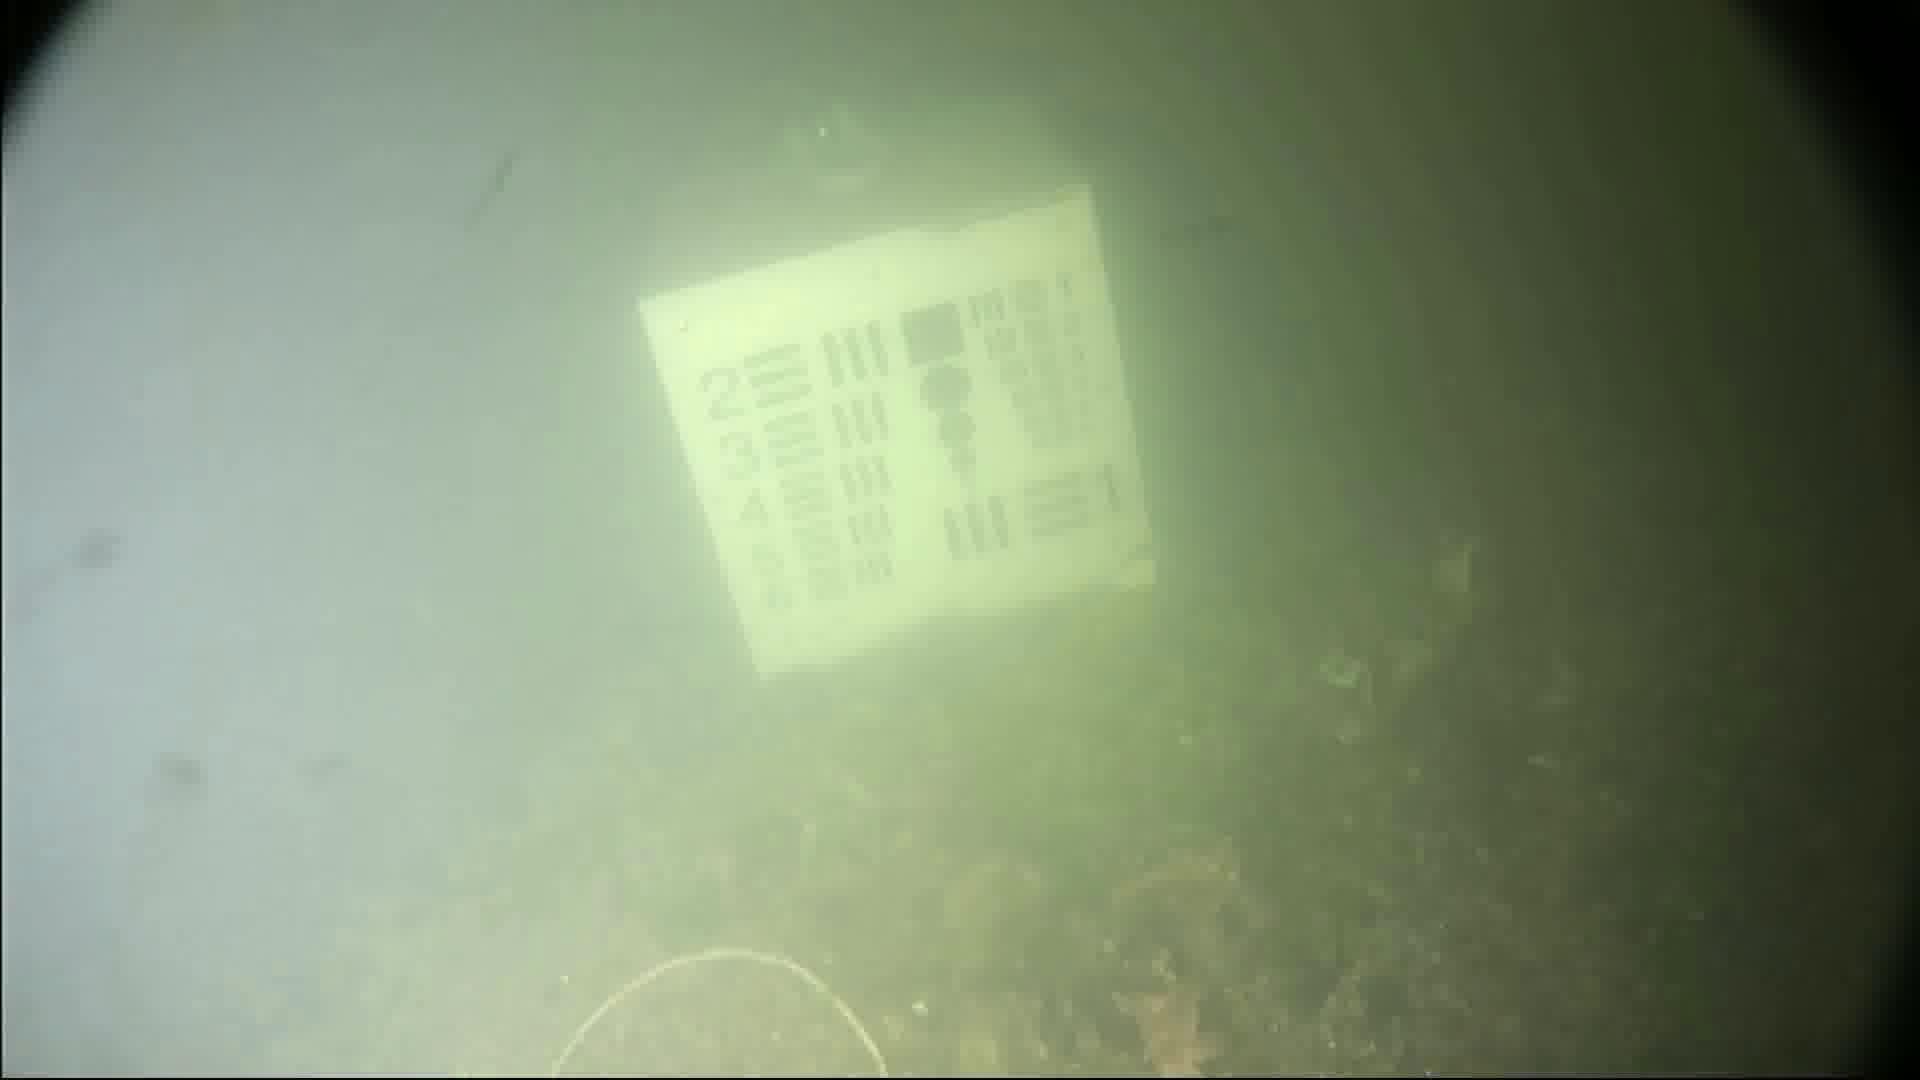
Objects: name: starfish